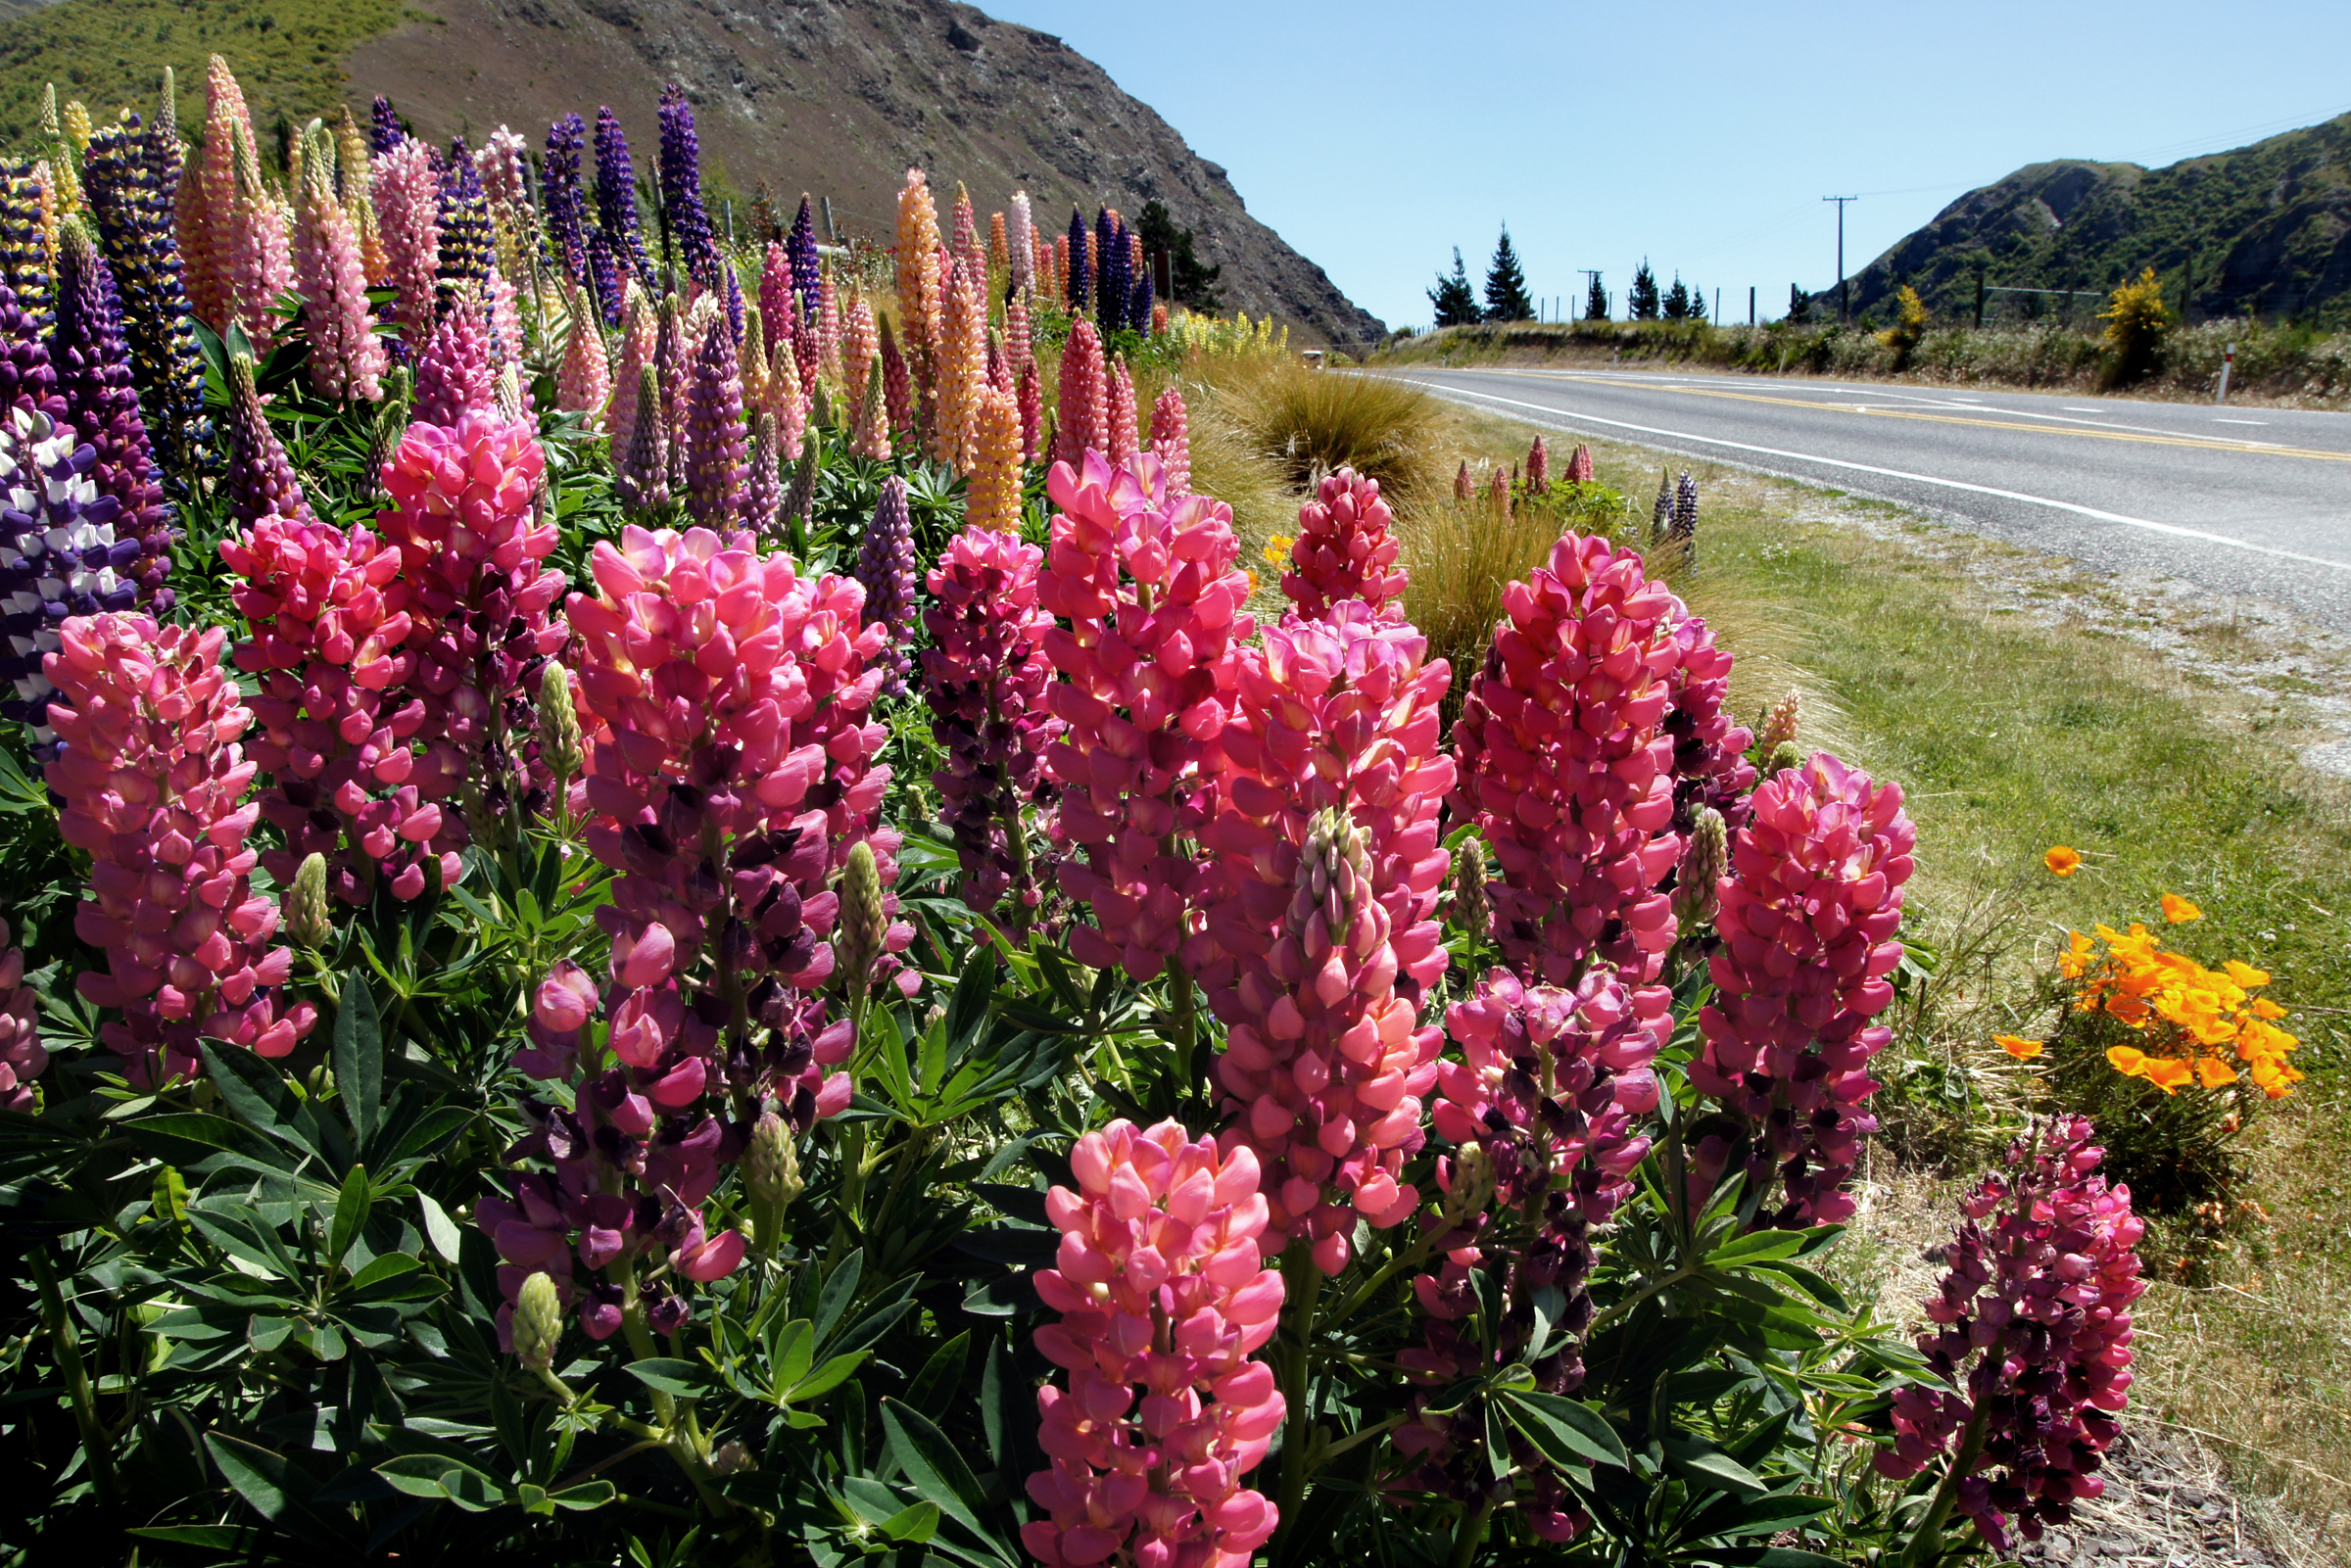
plant, flower, botany, flora, wildflower, flowers, publicdomain, shrub, pinkflowers, russelllupins, roadsideflowers, colourfulflowers, lupin, flowering plant, land plant